History of Belfast

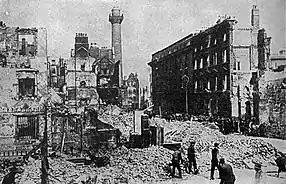
Sackville Street in Dublin during the Easter Rising. April 1916.

For the Battle of the Boyne commemorations on 12 July 1829, Orange Institution parades in Belfast were banned, leading to demonstrations and serious rioting in the city. These spread to County Armagh and County Tyrone, lasting several days and resulting in at least 20 deaths. In July 1837, the steam locomotives "Express" and "Fury" were delivered to Belfast Harbour from Manchester and were drawn up from Belfast docks by horse to eventually be placed on the new railway line laid Between Belfast and Lisburn. Nearly 1,600 spectators gathered at 4 am to watch the test runs of each machine. Later, local Presbyterian clergy would condemn the running of trains on Sundays, saying "its business was sending souls to the devil at the rate of 6 pence apiece." The general public largely ignored these protests by the ministers and rode the train.